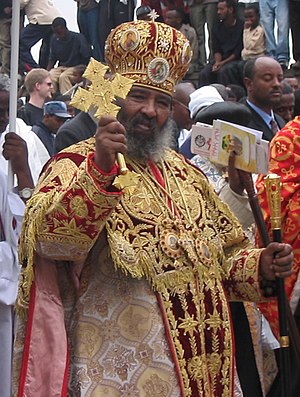
Den etiopisk-ortodokse kirke / Historie / Autokefali
Patriarken Paulos.
Den etiopisk-ortodokse kirke er en af de orientalsk-ortodokse kirker, som følger den aleksandrinske ritus. Den anslås at have omkring 40 millioner medlemmer, hovedsagelig i Etiopien, hvor knap halvdelen af befolkningen er etiopisk-ortodoks. Kirken er dermed den største orientalsk-ortodokse kirke. Den var længe en del af den koptisk-ortodokse kirke men blev erklæret autokefal i 1959, og ledes nu af patriarken af Etiopien med sæde i Addis Abeba.